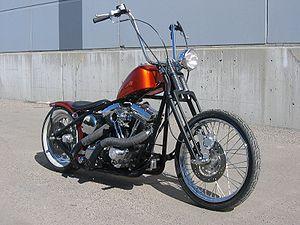
Un custom ou moto custom est un prototype de moto customisée personnalisée par un amateur, un préparateur, ou proposé en série limitée, ou personnalisé par des catalogues d'options par des constructeurs. Les customs sont des objets de culte des bikers, et de la Kustom Kulture américaine, depuis les années 1950.